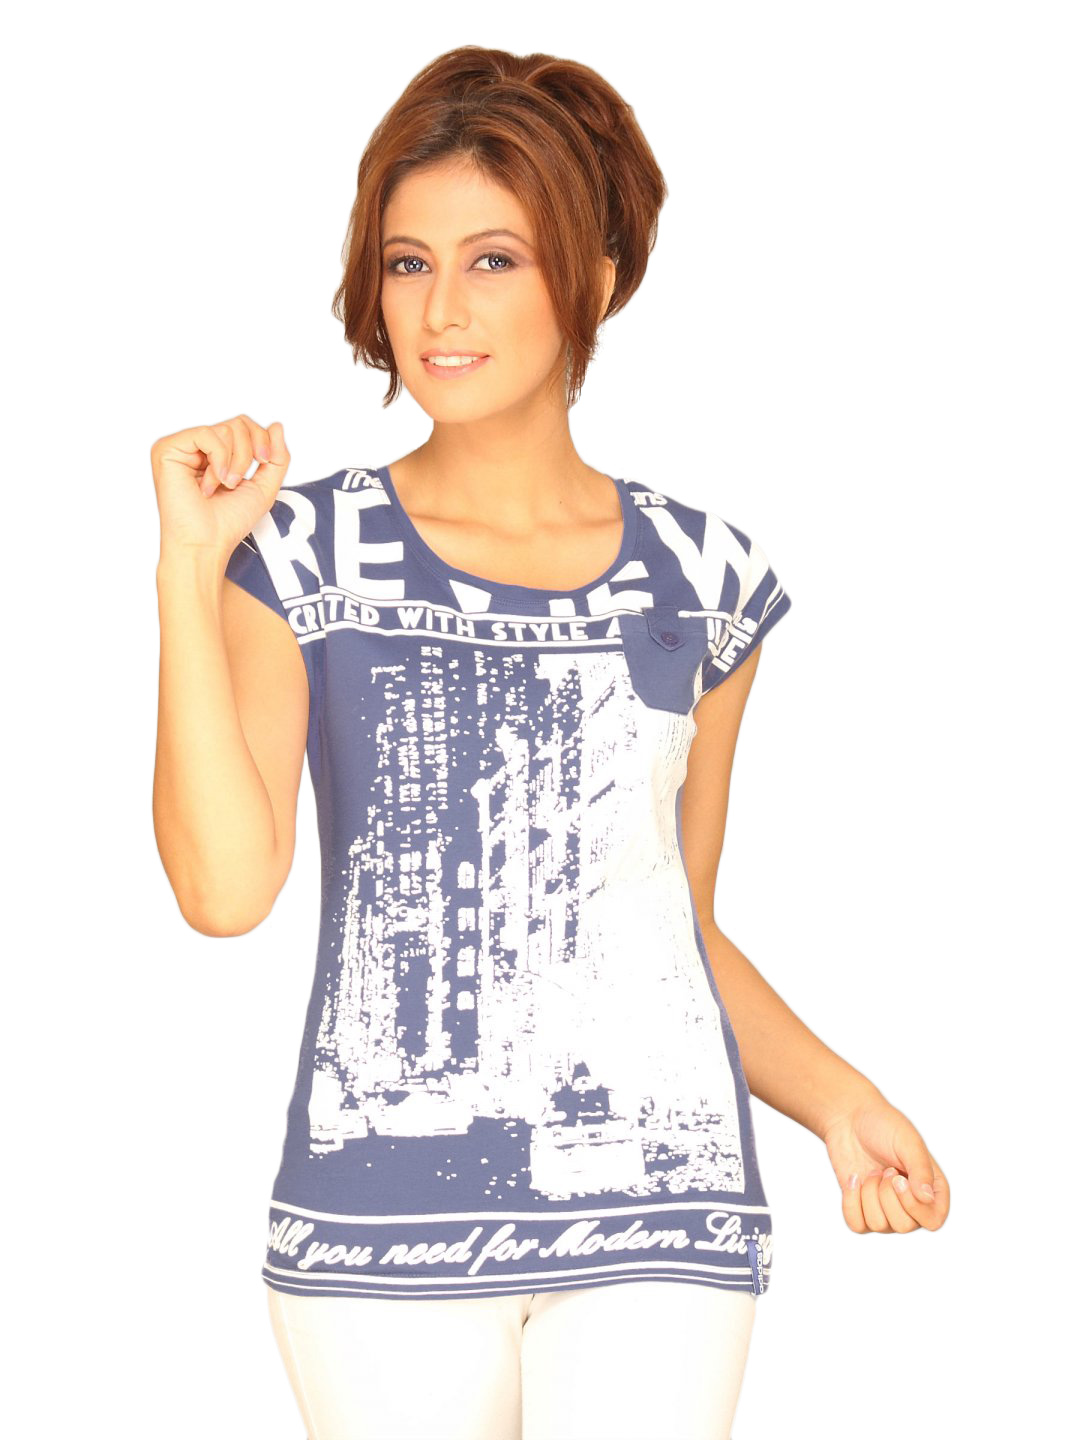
ADIDAS Women's Street Blue T-shirt
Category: Apparel / Topwear / Tshirts
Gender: Women
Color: Blue
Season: Summer 2011
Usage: Casual